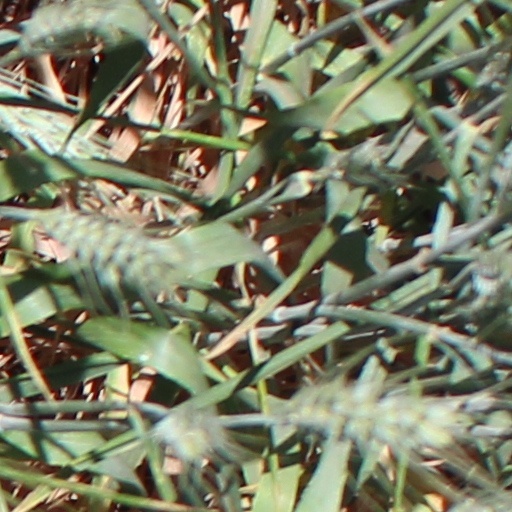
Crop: wheat